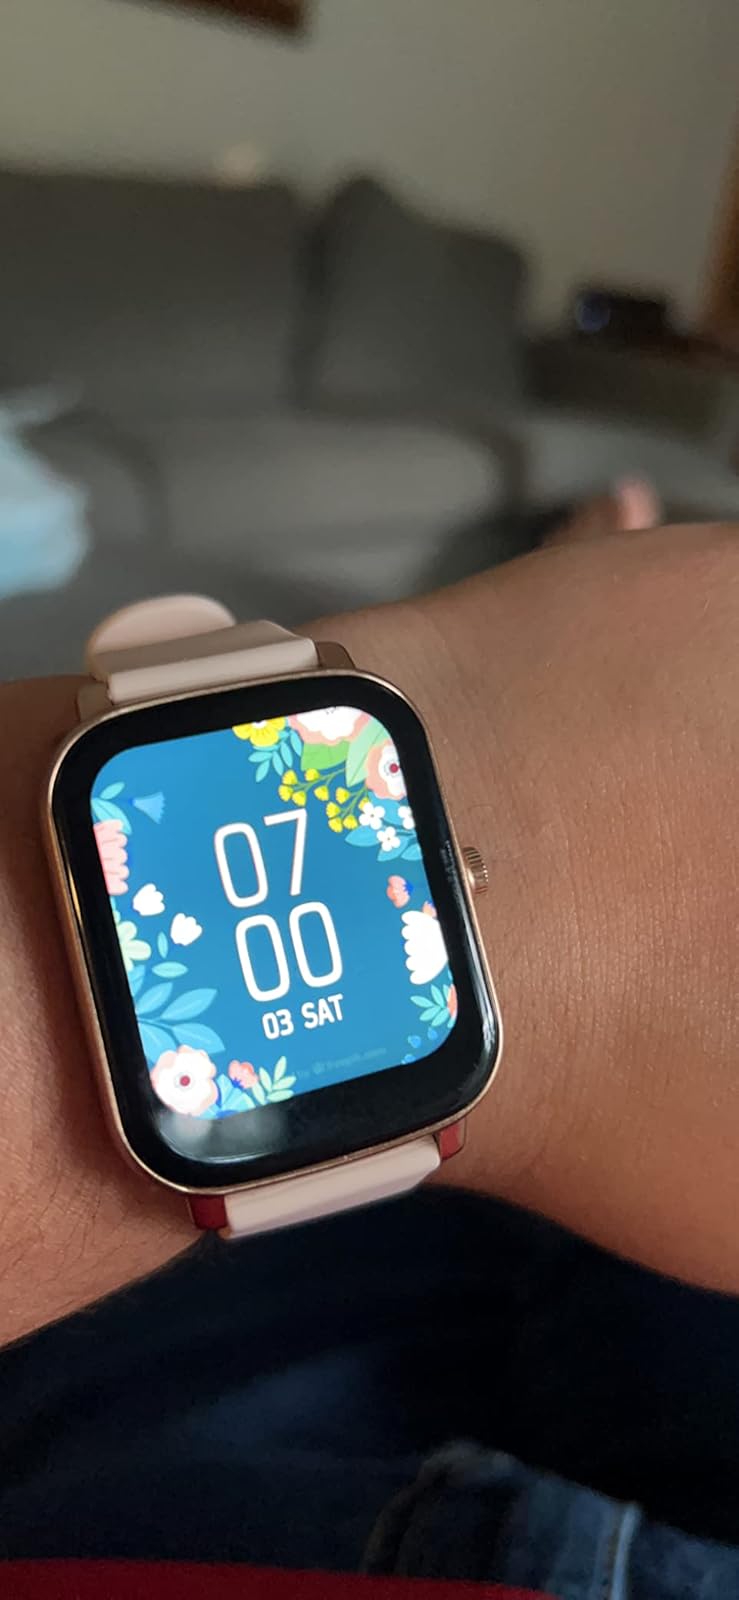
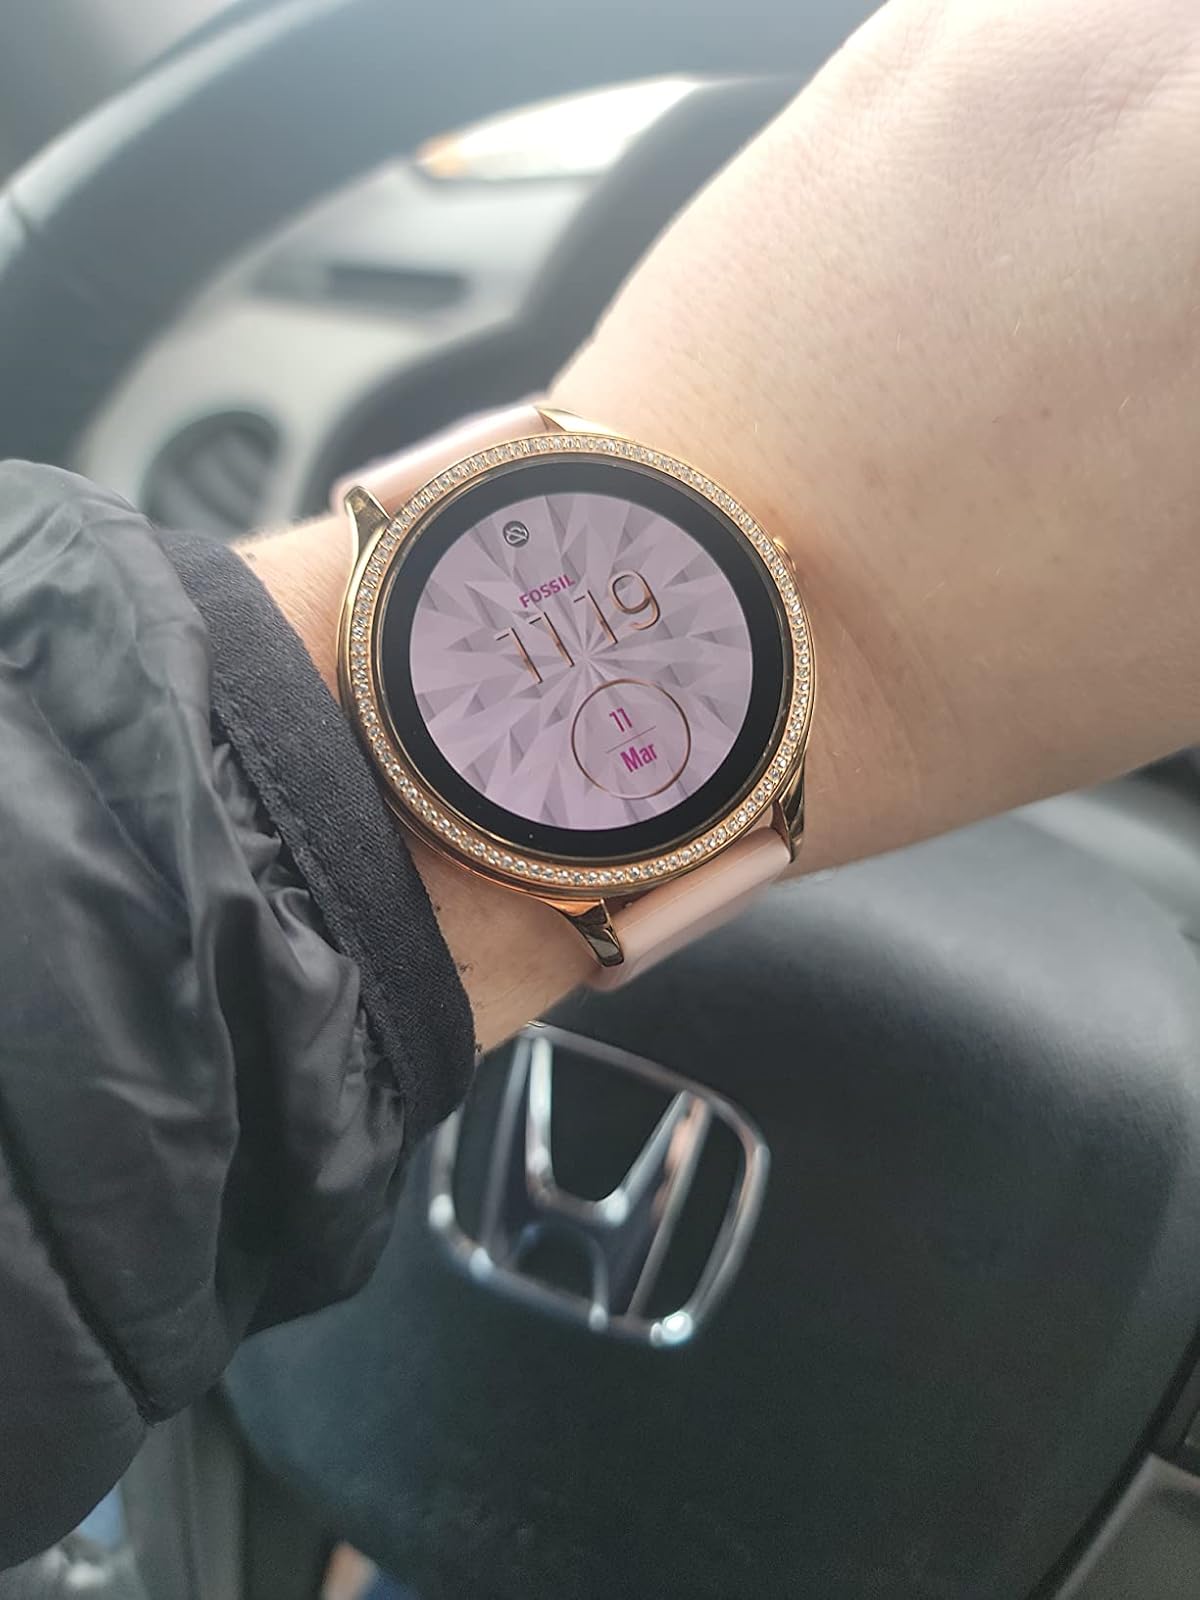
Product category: smartwatch
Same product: no